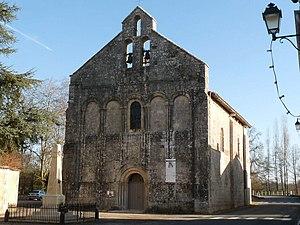
église de Feuillade, Charente, France
Cet article recense les monuments historiques de la Charente, en France.
Feuillade est une commune du Sud-Ouest de la France, située dans le département de la Charente.
Cet article recense les monuments historiques français classés en 1907.